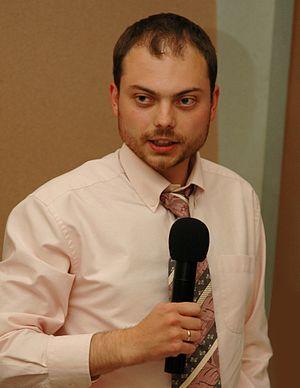
Vladimir Vladimirovitch Kara-Murza est un politicien russe.